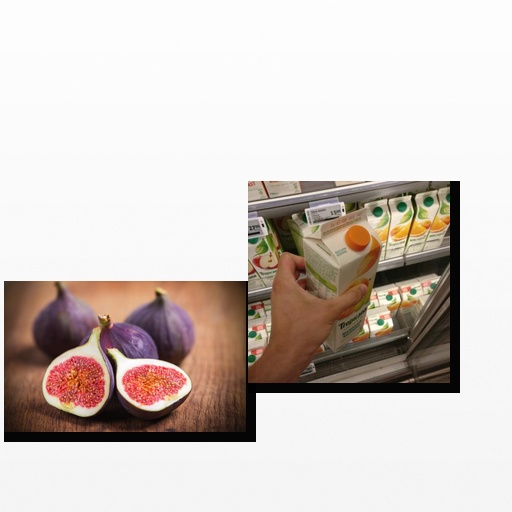
Food items: fig, mandarin_juice